Alfriston Clergy House

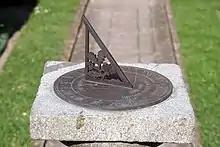
Centenary sundial, Alfriston Clergy House 1896-1996

In June the Ecclesiastical Commissioners agreed to sell the building for £10. Octavia Hill then asked the SPAB to recommend an architect "who could be there himself whose heart was in the matter and who could decide point by point on the spot what to do and see it being done, with knowledge of art and craft." This was entirely in line with SPAB's views about the best and most careful way to repair an old building. The SPAB suggested Alfred Powell, who undertook the repairs, though the National Trust's first ever appeal for funds proved disappointing.